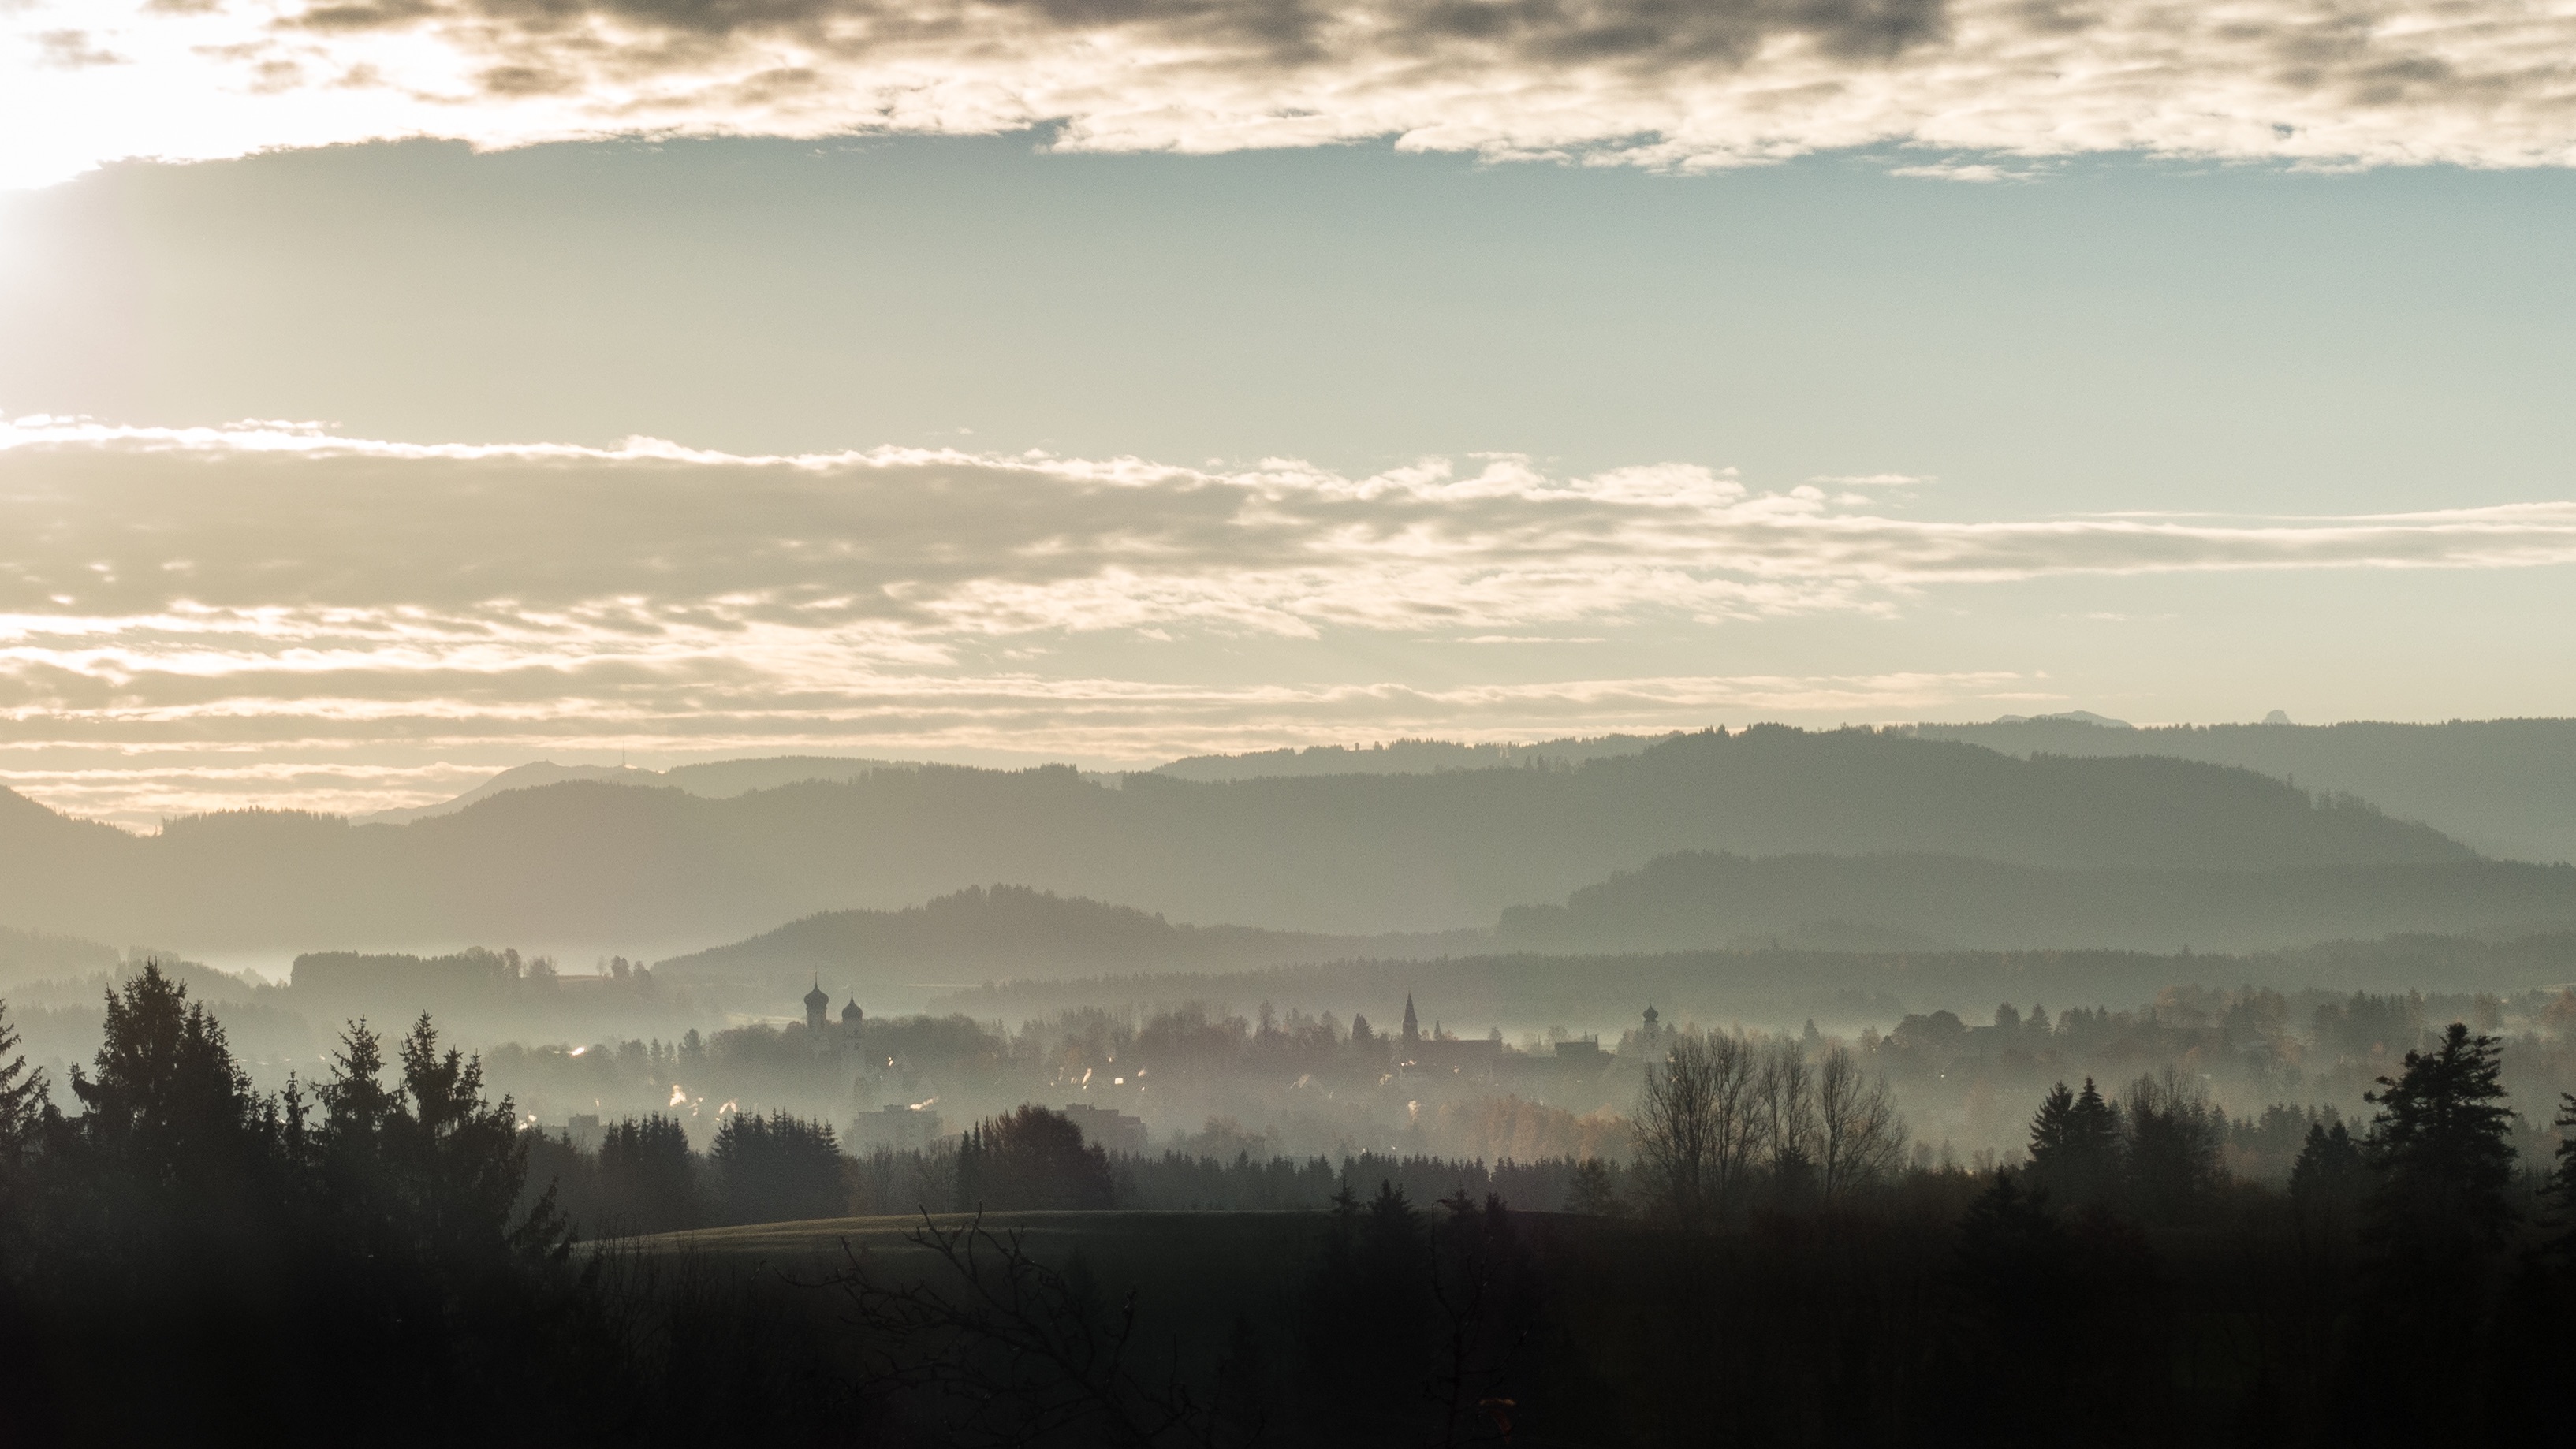
tree, nature, horizon, mountain, cloud, sky, fog, sunrise, sunset, mist, sunlight, morning, hill, dawn, atmosphere, dusk, evening, weather, haze, atmospheric phenomenon, mountainous landforms